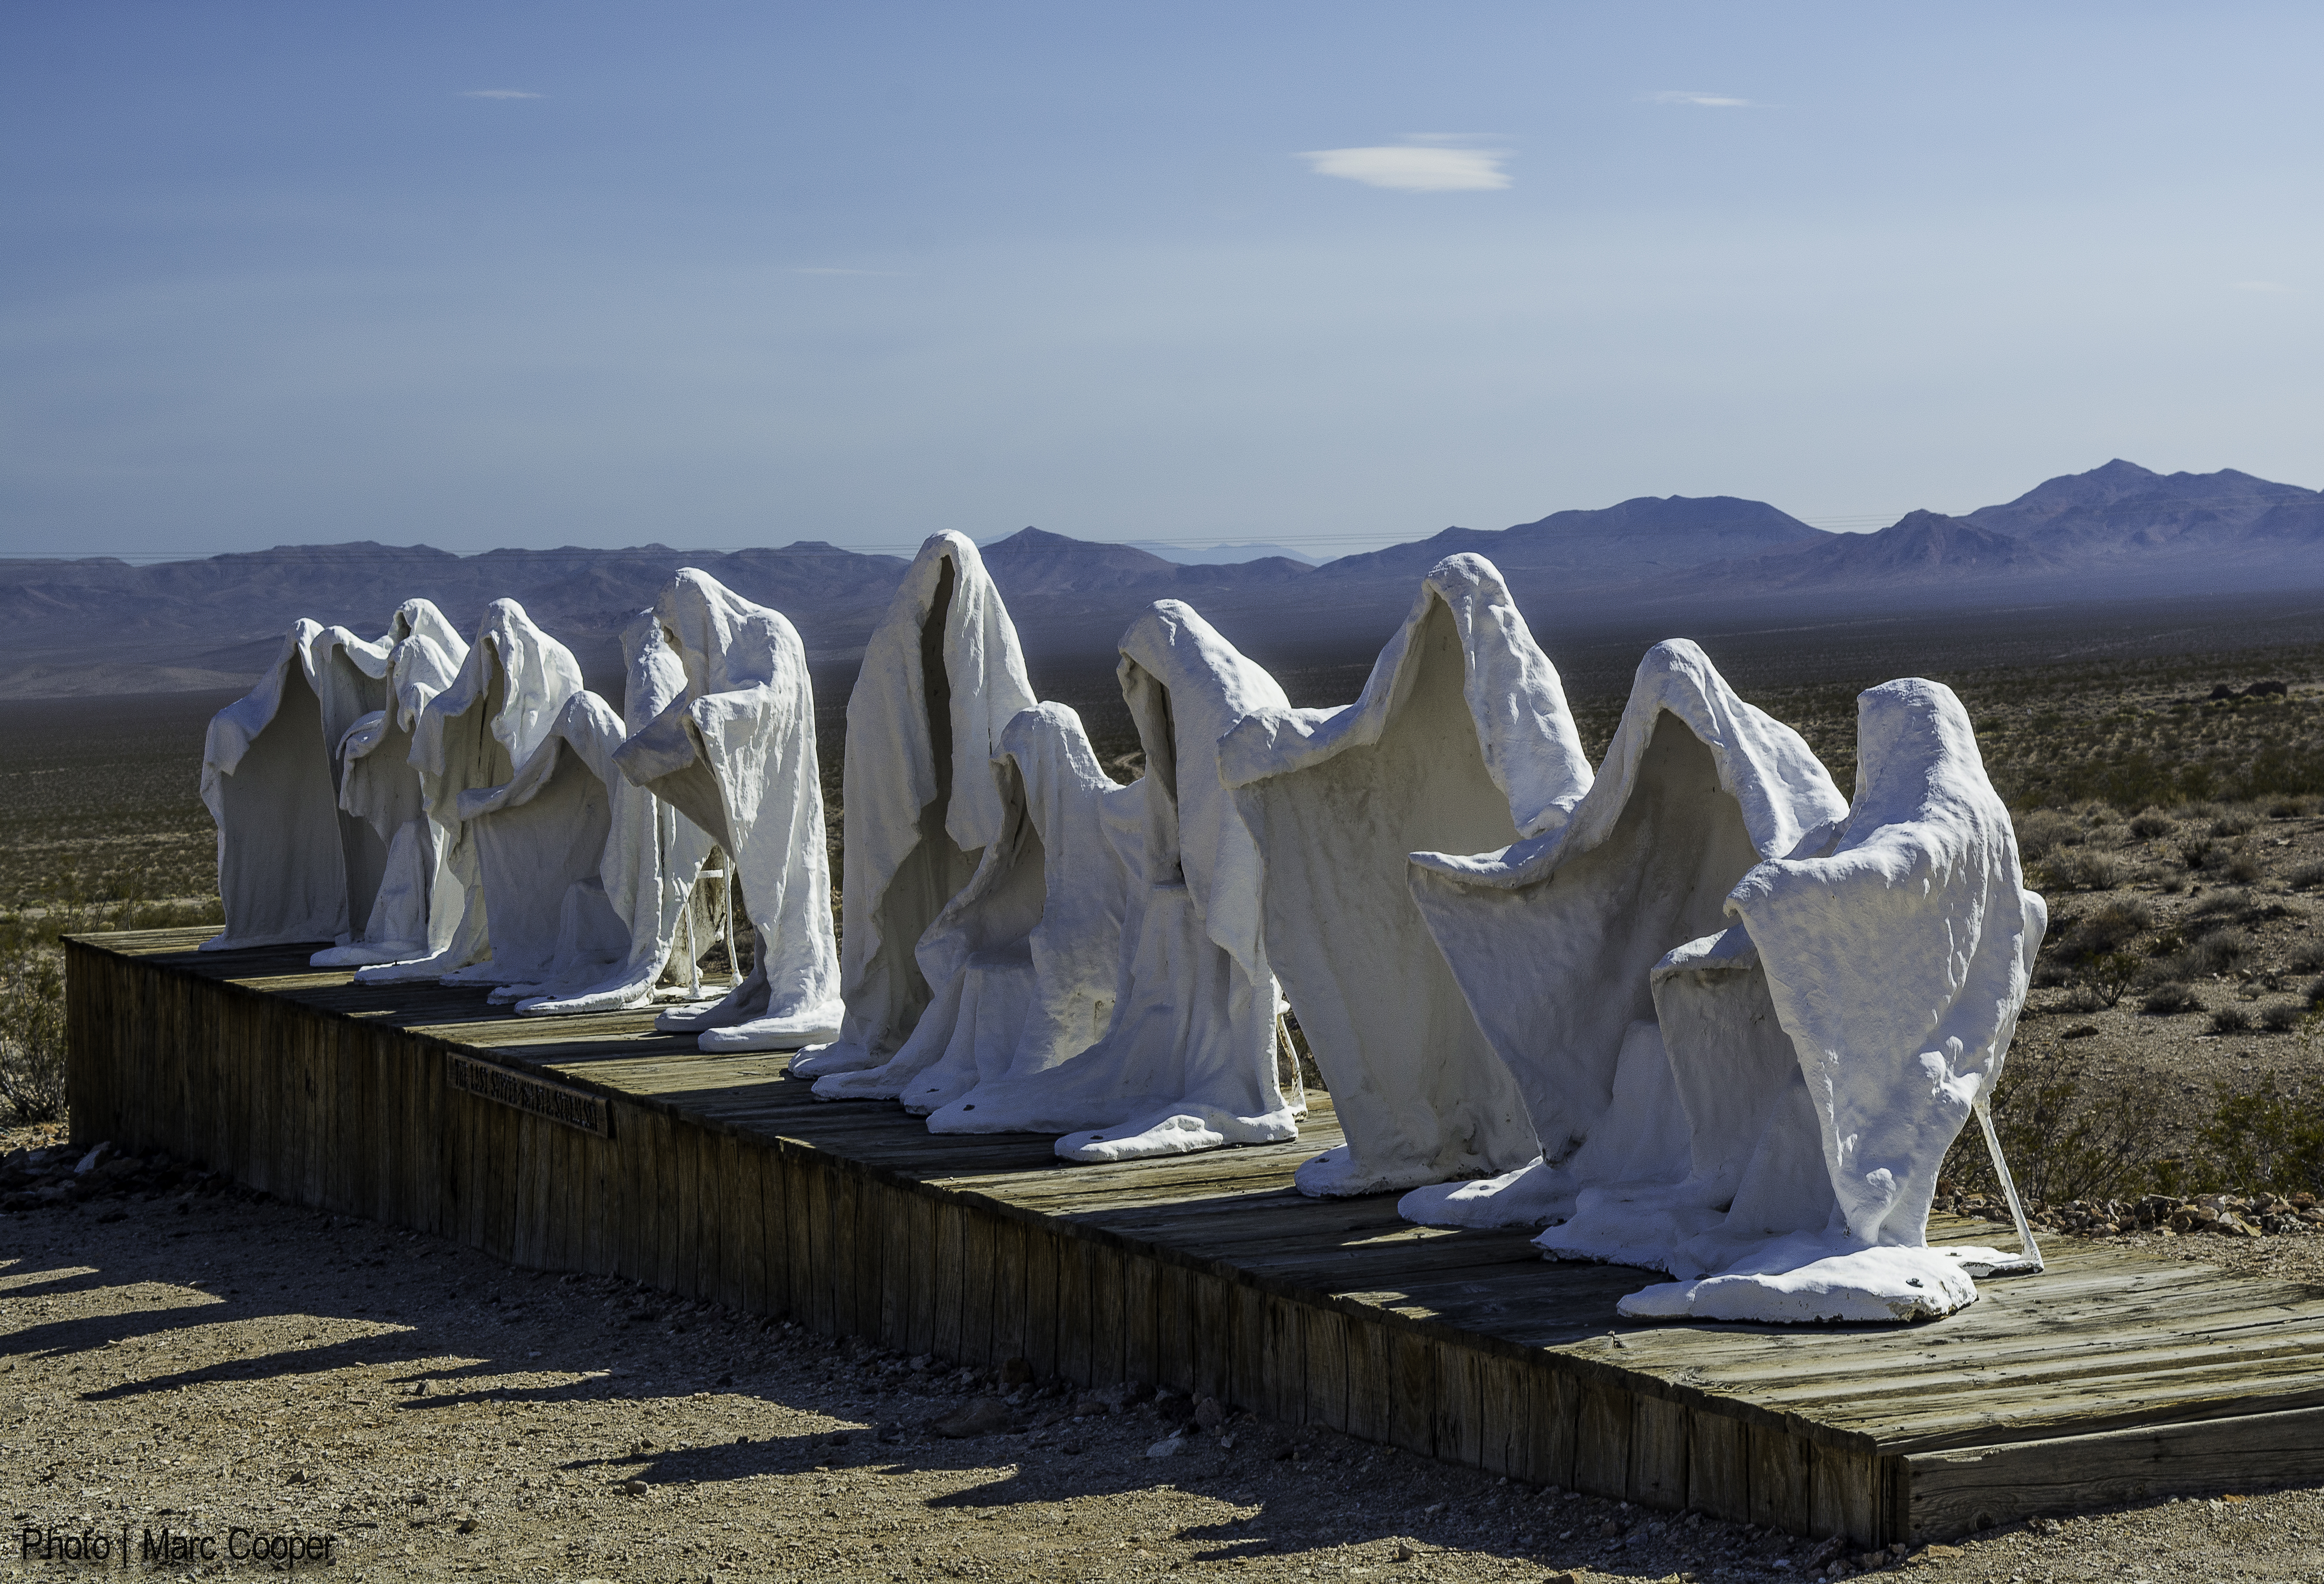
sea, sand, rock, monument, vacation, statue, ice, blue, sculpture, art, ghosttown, nevada, rhyolite, ghosttowns, rhyolitenevada, rhyotlite